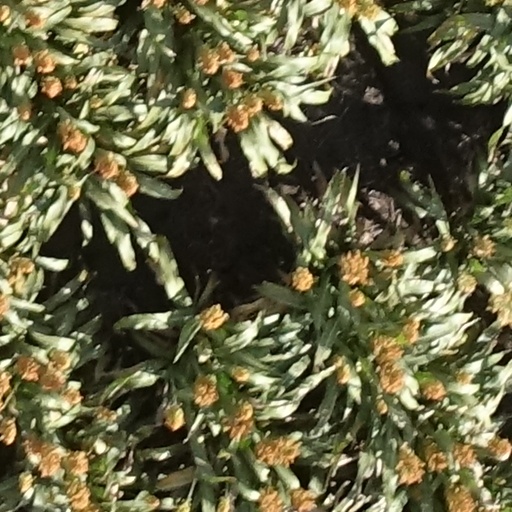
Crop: sorghum